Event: Nepal Earthquake
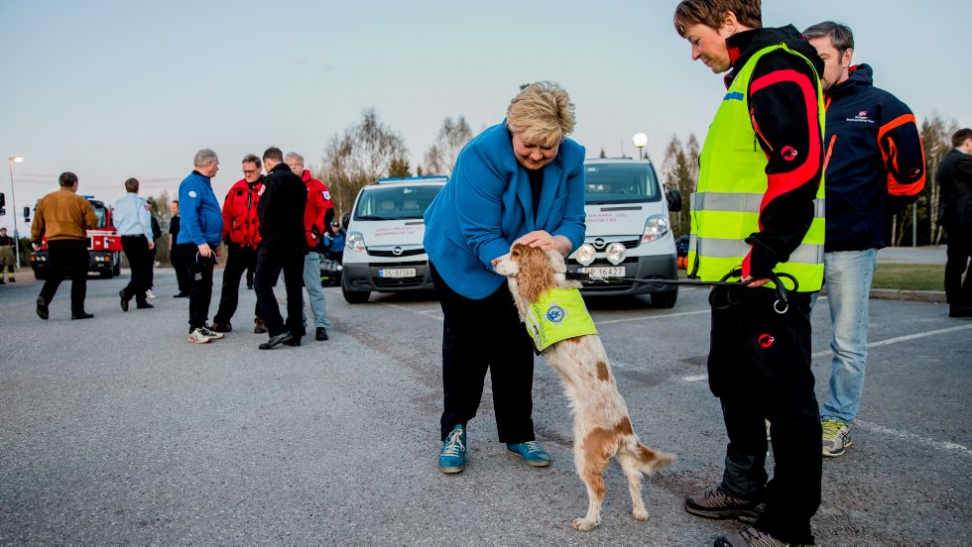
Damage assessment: no_damage